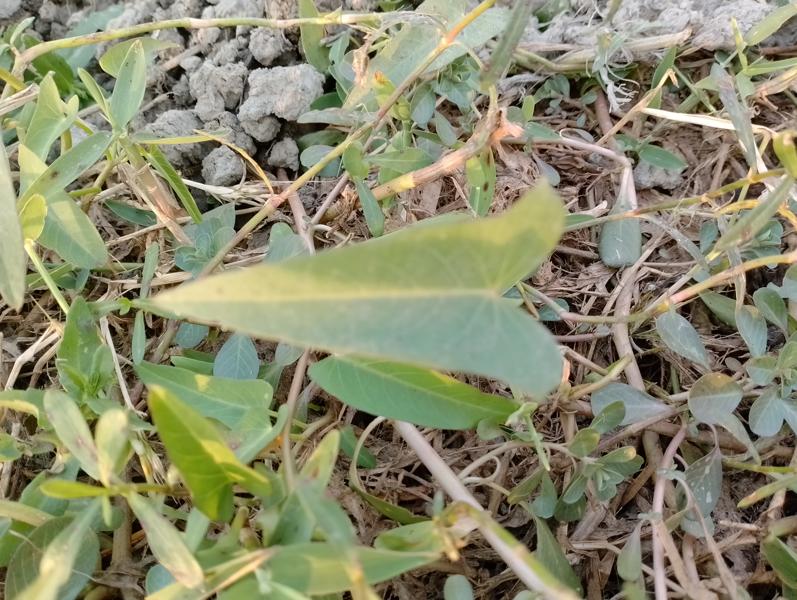
Weed species: Ipomoea aquatic